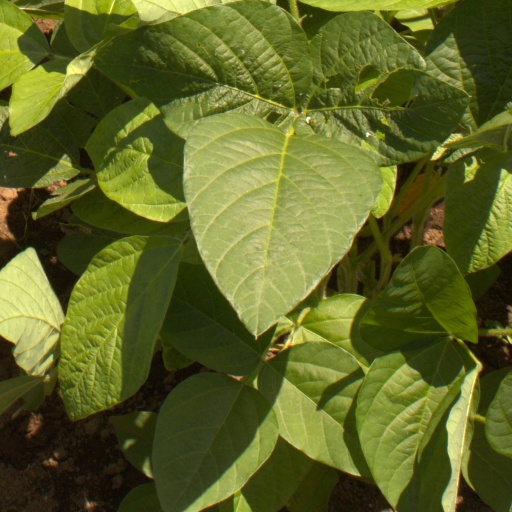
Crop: soybean